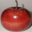
Label: apple